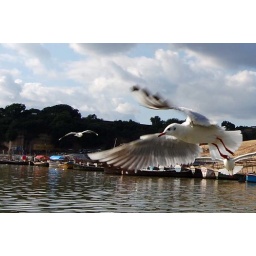
Cybarian bird is flying with cheer over the sangam of Ganga and Yamuna in Allahbad.Photos by Shiv Sharma Kanpur